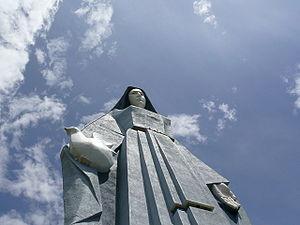
Trujillo est l'une des 20 municipalités de l'État de Trujillo au Venezuela. Son chef-lieu est Trujillo, la capitale de l'État. En 2011, la population s'élève à 54 213 habitants.
La Statue de la Vierge de la Paix ou Monument de la Vierge de la Paix est une statue monumentale et commémorative de la Vierge Marie, situé dans la municipalité de Trujillo, à proximité de la ville du même nom, au Venezuela. D'une hauteur de 46,72 mètres, il s'agit de la plus haute statue du pays. Elle est l’œuvre du sculpteur Manuel de la Fuente et a été inauguré le 21 décembre 1983 par le président vénézuélien de l'époque, Luís Herrera Campíns.